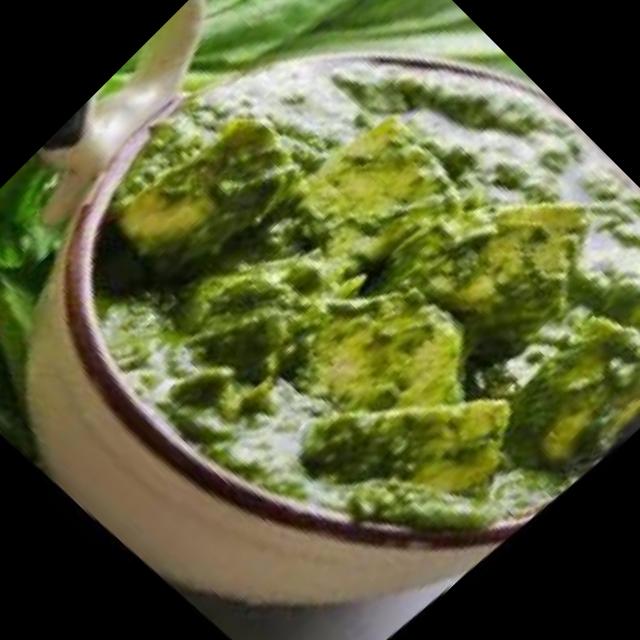
Dish: palak_paneer